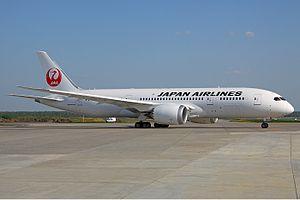
Voici la liste des compagnies aériennes actuellement opérationnelles au Japon.